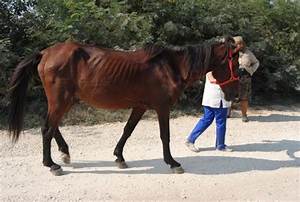
Label: cavallo